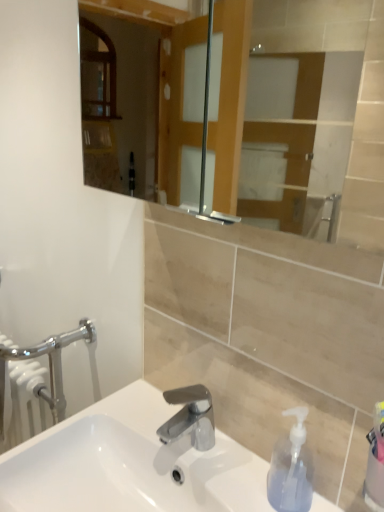
Question: In the image, there is a chrome metallic faucet at center. Locate some places in the vacant space to the left of chrome metallic faucet at center. Your answer should be formatted as a list of tuples, i.e. [(x1, y1)], where each tuple contains the x and y coordinates of a point satisfying the conditions above. The coordinates should be between 0 and 1, indicating the normalized pixel locations of the points in the image.
Answer: [(0.294, 0.838)]